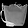
Label: Bag